Gooseham

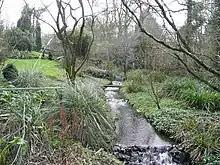
A stream and garden at Gooseham

Gooseham is a hamlet in northeast Cornwall, England, United Kingdom. It is situated six miles (11 km) north of Bude and is approximately one kilometre south of the border with Devon. The Marsland Valley nature reserve is near the hamlet. It is in the civil parish of Morwenstow, and its size been described by a resident as consisting of just "two houses and a wood rick."